Henry Hart (Royal Navy officer)

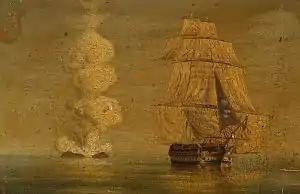
HMS "Melville" in 1831 prior to Hart assuming command

While now a post-captain Hart did not receive immediate employment, possibly due to his ill health; again he relied on the favour of one of his old commanders, this time of the newly promoted Rear-Admiral Sir John Gore. Gore had been given a flagship, the ship of the line HMS "Revenge", in the Mediterranean Fleet and chose Hart as his flag captain. In order to facilitate this transfer Hart was given acting-command, on 10 December 1813, of the post ship HMS "Cyrus" which was fitting out at Plymouth Dockyard to also join the Mediterranean Fleet. He joined the fleet in early 1814 and subsequently took command of "Revenge" on the Cadiz blockade and in the Adriatic Sea. As such he took part in the blockade of Venice from 22 March which ended when Italy was surrendered by France, at which point the squadron Hart was a part of sailed for Corfu to oversee the handover of that island from the French to Britain on 8 June. This process was completed on 28 June and two days later the squadron went to Minorca from where Hart and "Revenge" sailed for Spithead on 16 August, Gore having resigned his command upon the end of hostilities. Hart paid off "Revenge" at Chatham Dockyard in the same month and again found himself unemployed.